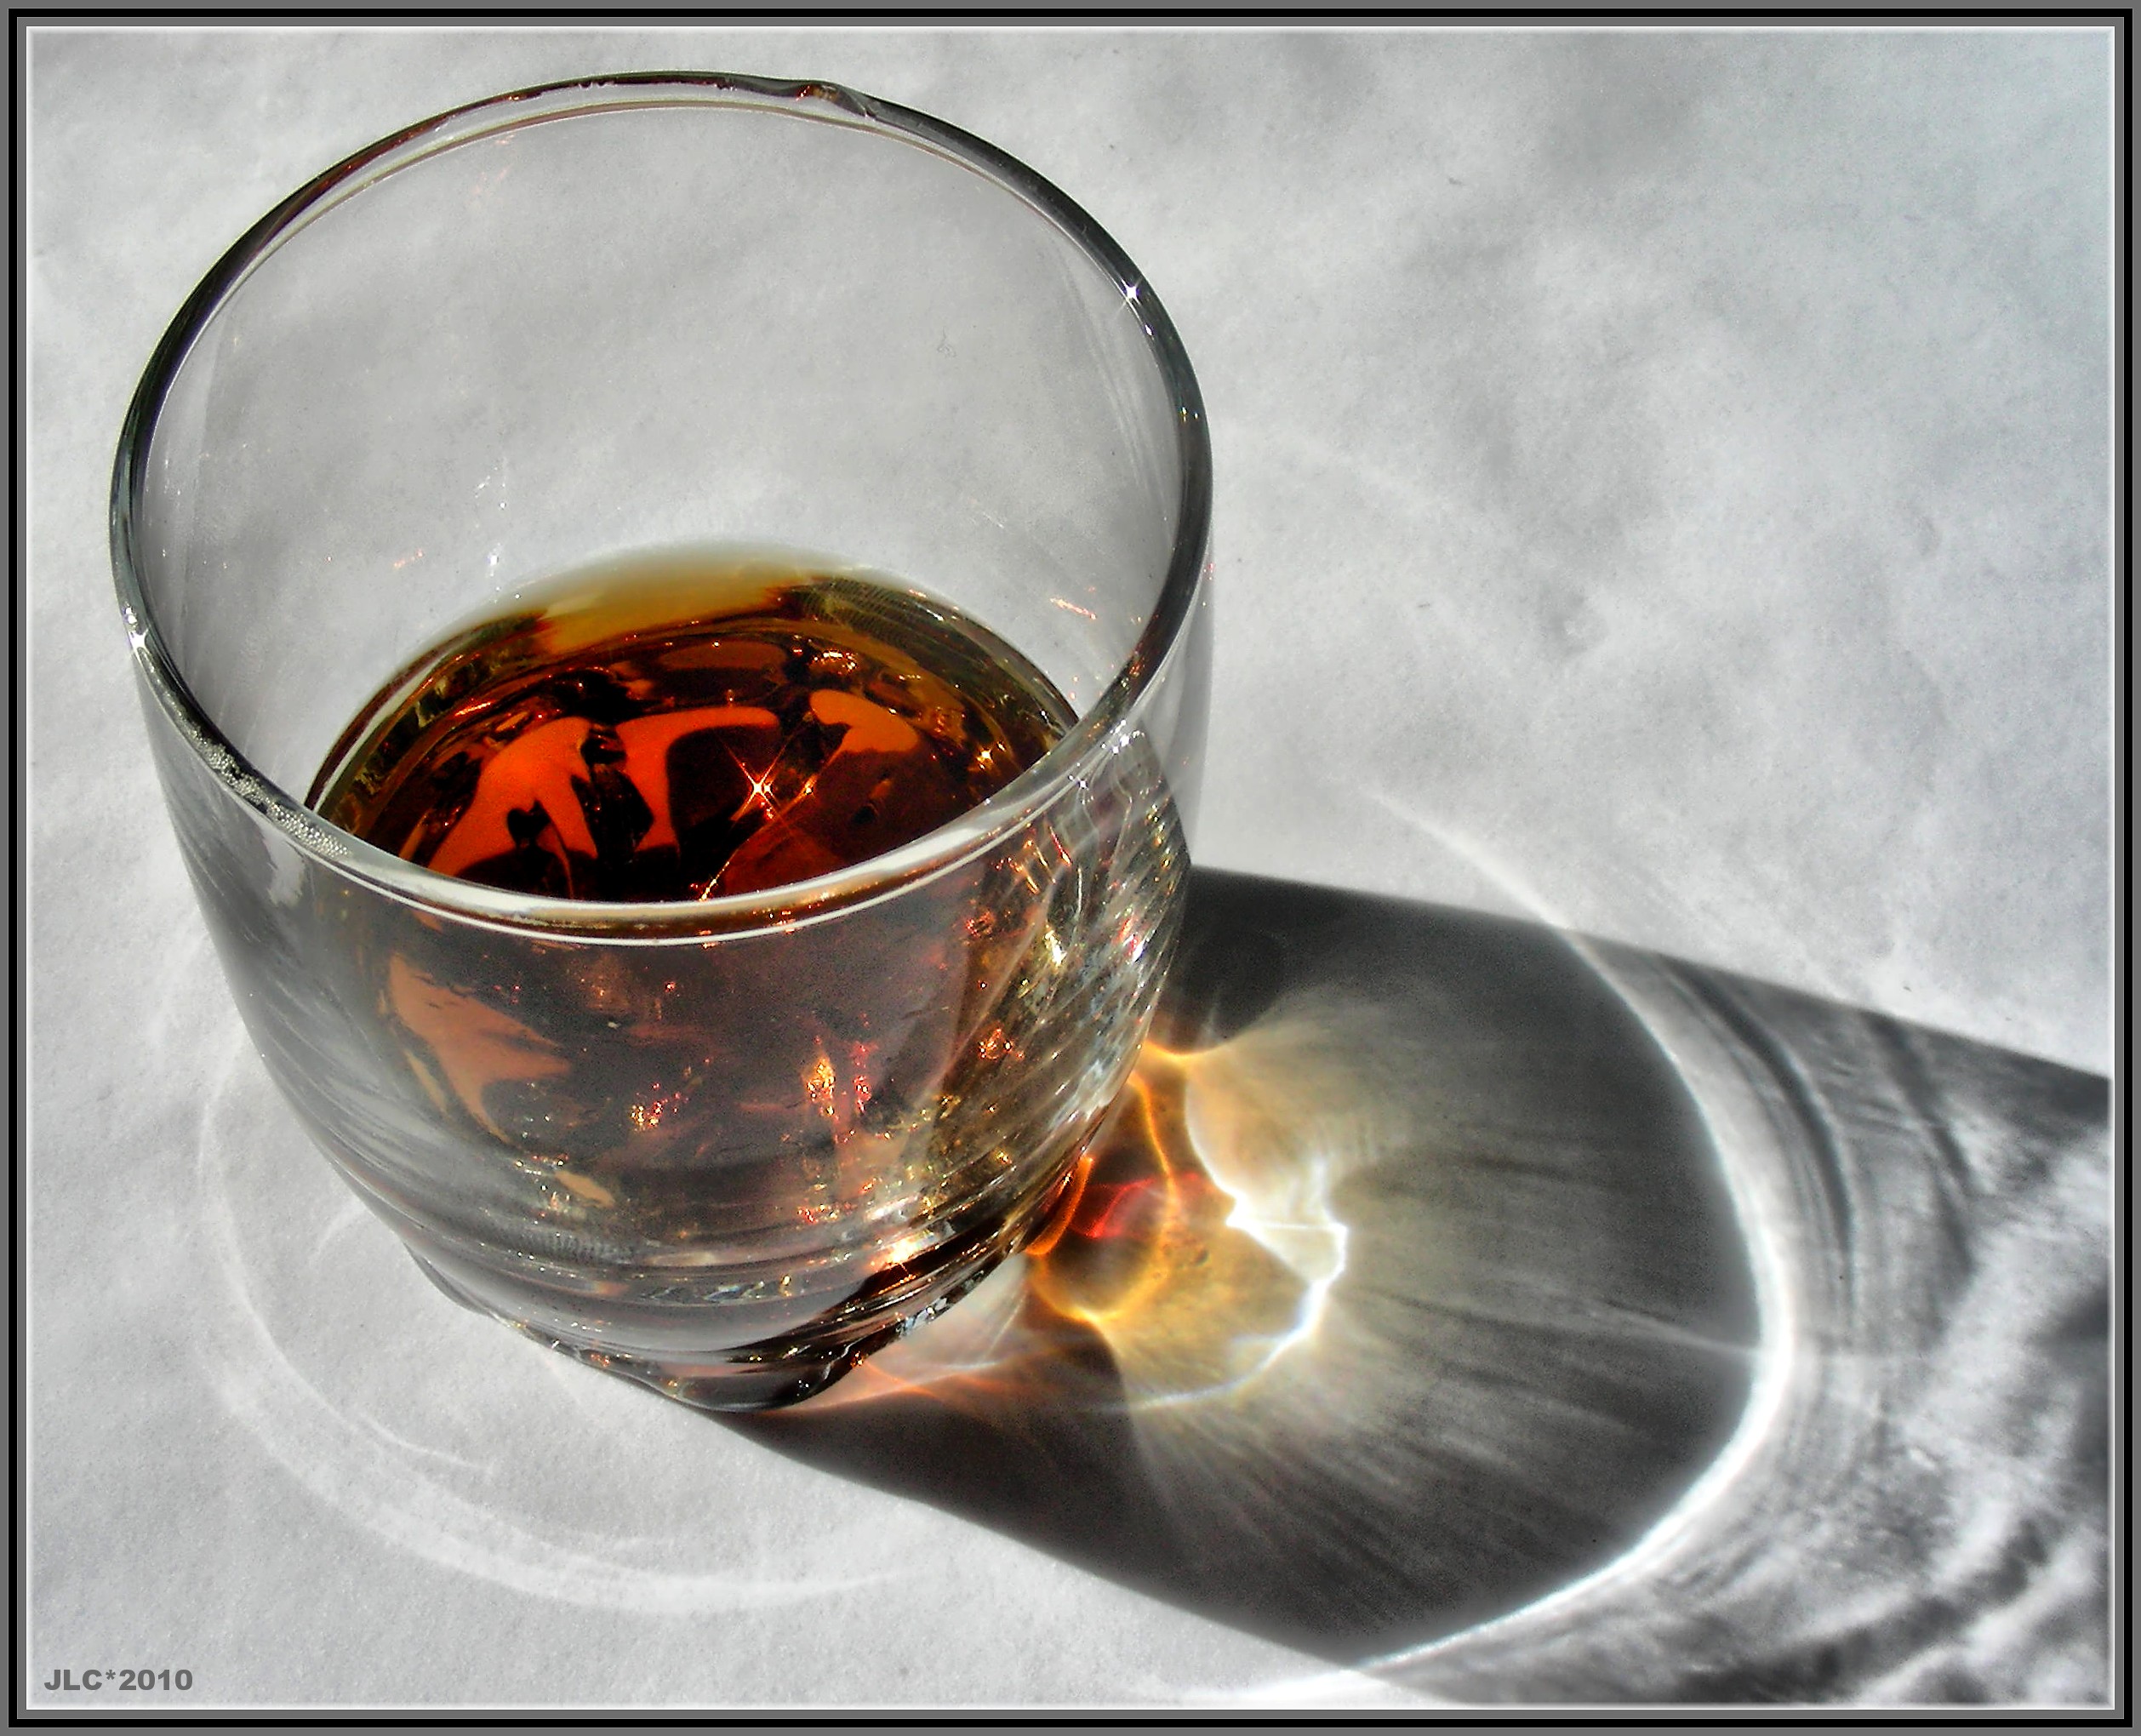
glass, drink, whisky, sombras, liqueur, cristal, bodegon, old fashioned, alcoholic beverage, negroni, still life photography, distilled beverage